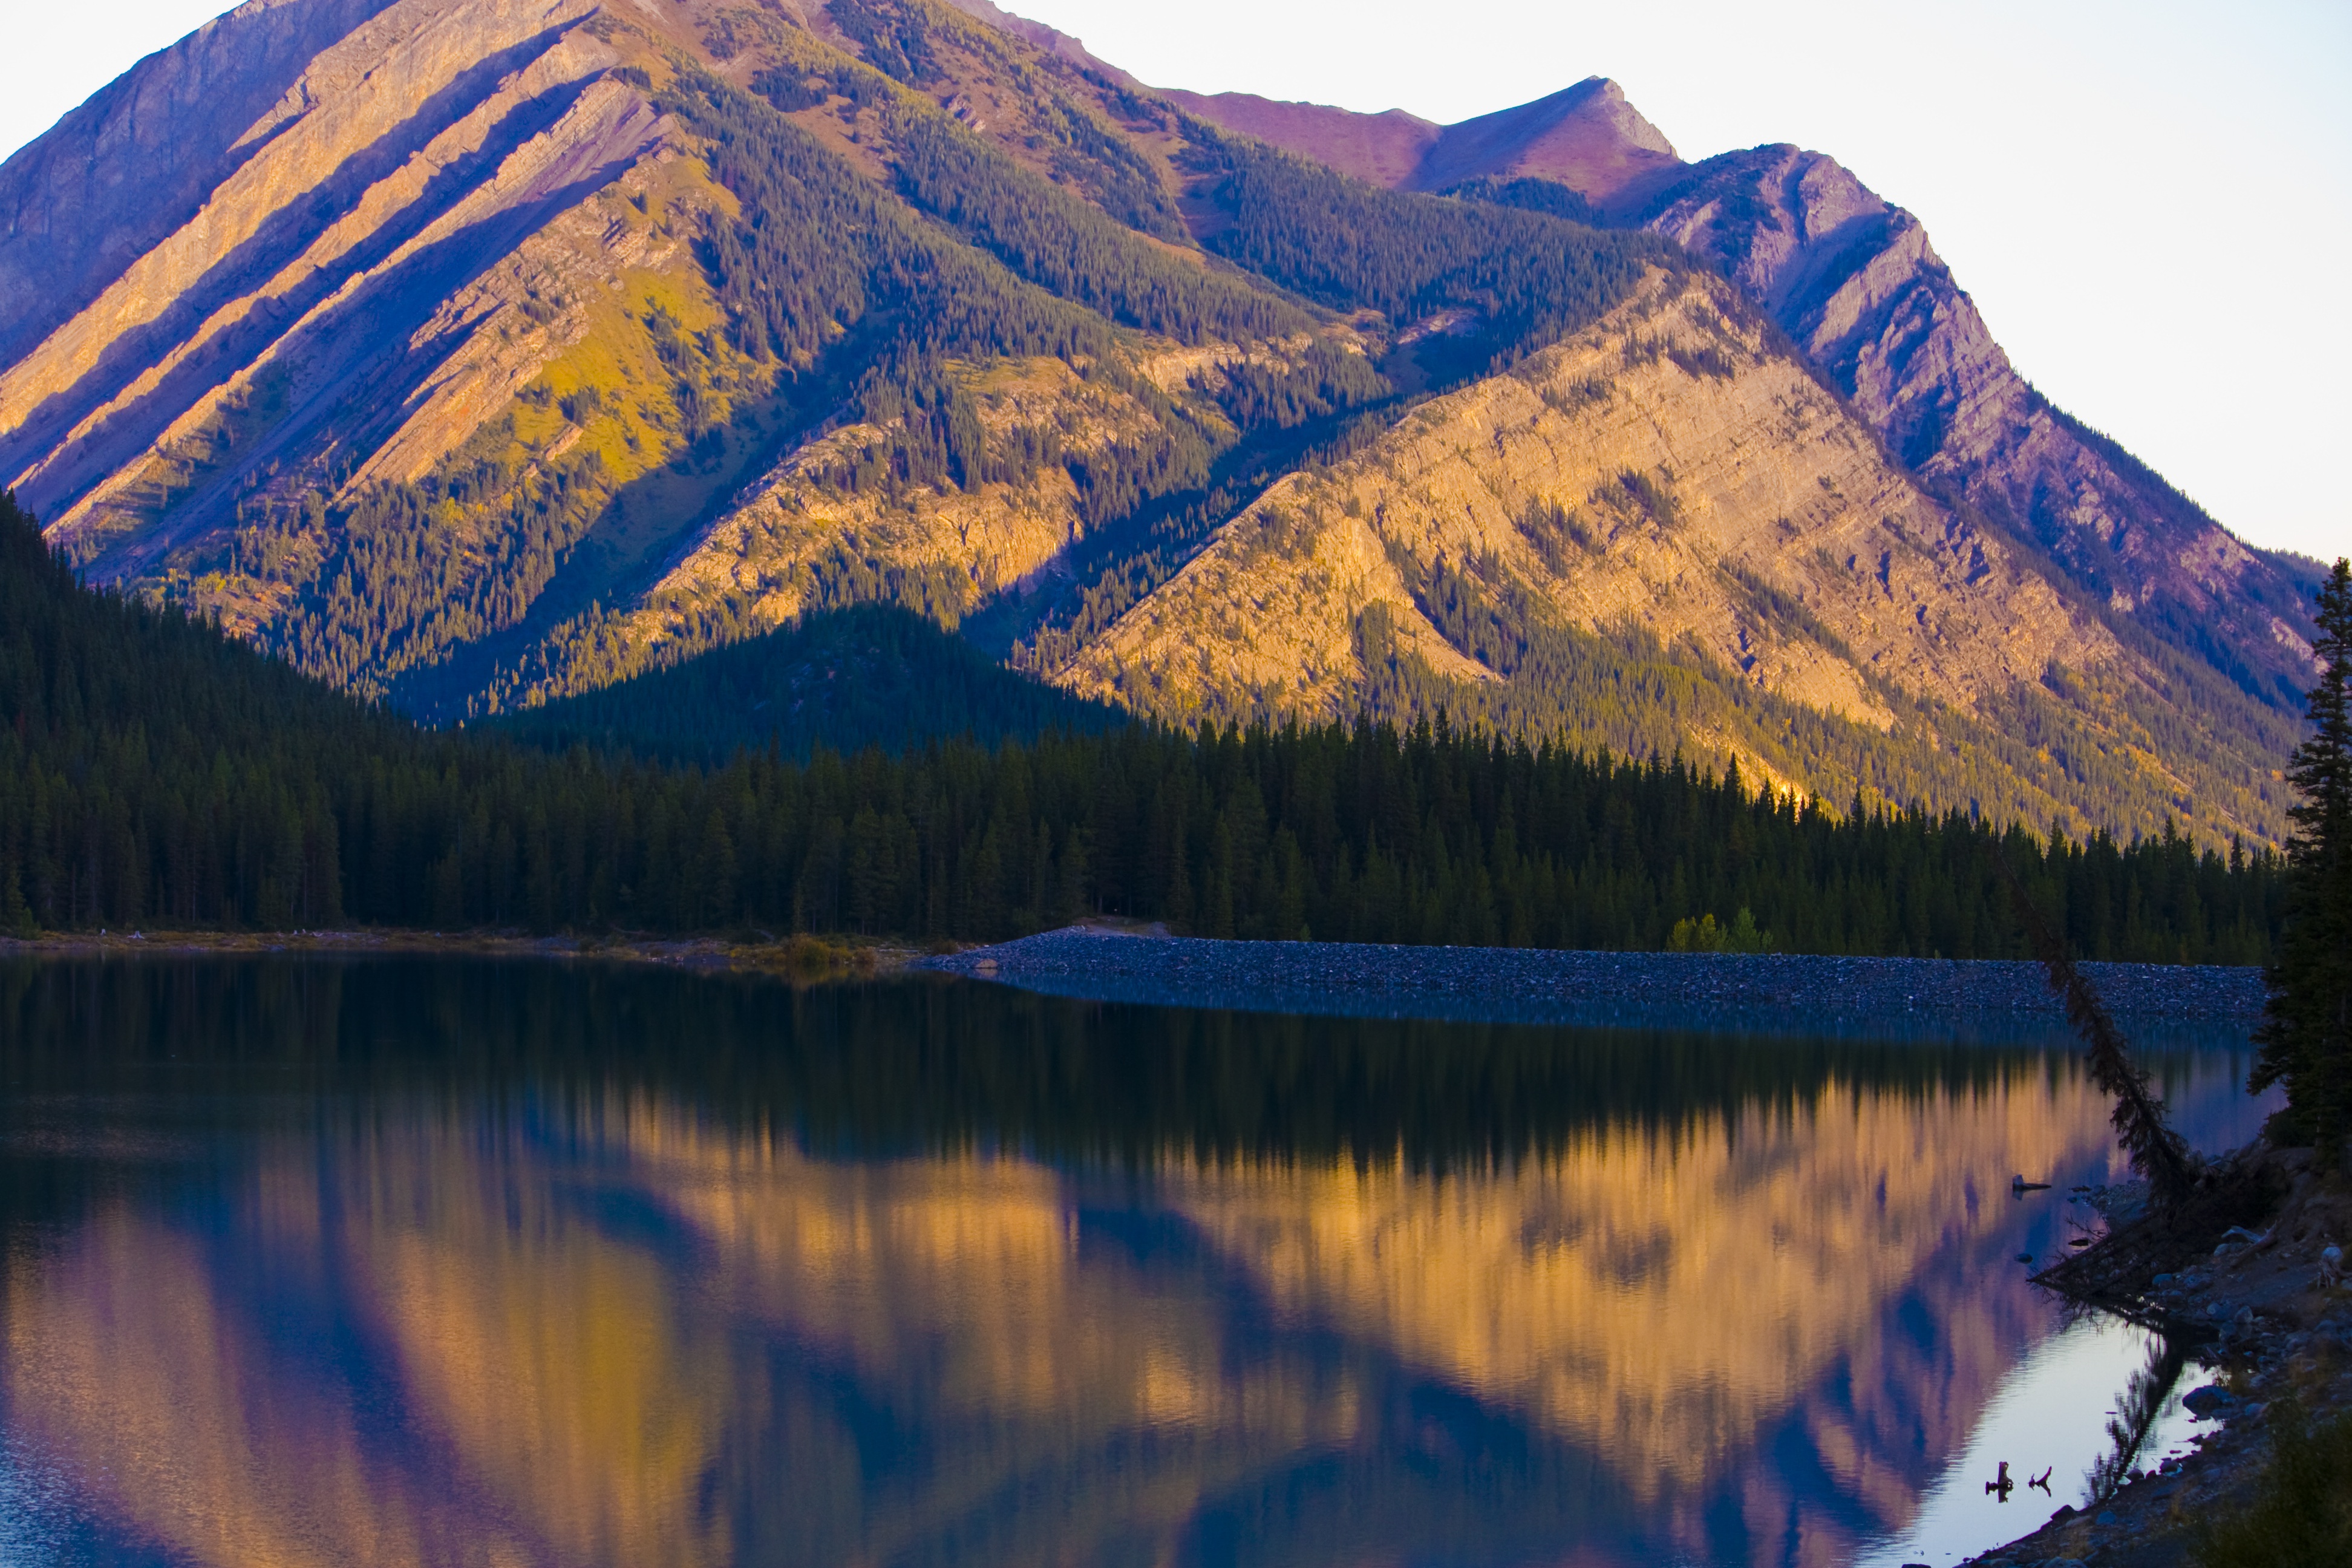
lake, water, sky, mountain, plant, natural landscape, highland, larch, tree, watercourse, bank, landscape, mountainous landforms, mountain range, hill, forest, lacustrine plain, tarn, slope, massif, horizon, fell, glacial landform, reflection, reservoir, lake district, sound, valley, ridge, evening, loch, conifer, mountain river, glacial lake, autumn, summit, inlet, pond, pine, rock, pine family, sunrise, tropical and subtropical coniferous forests, alps, spruce fir forest, fir, winter, river